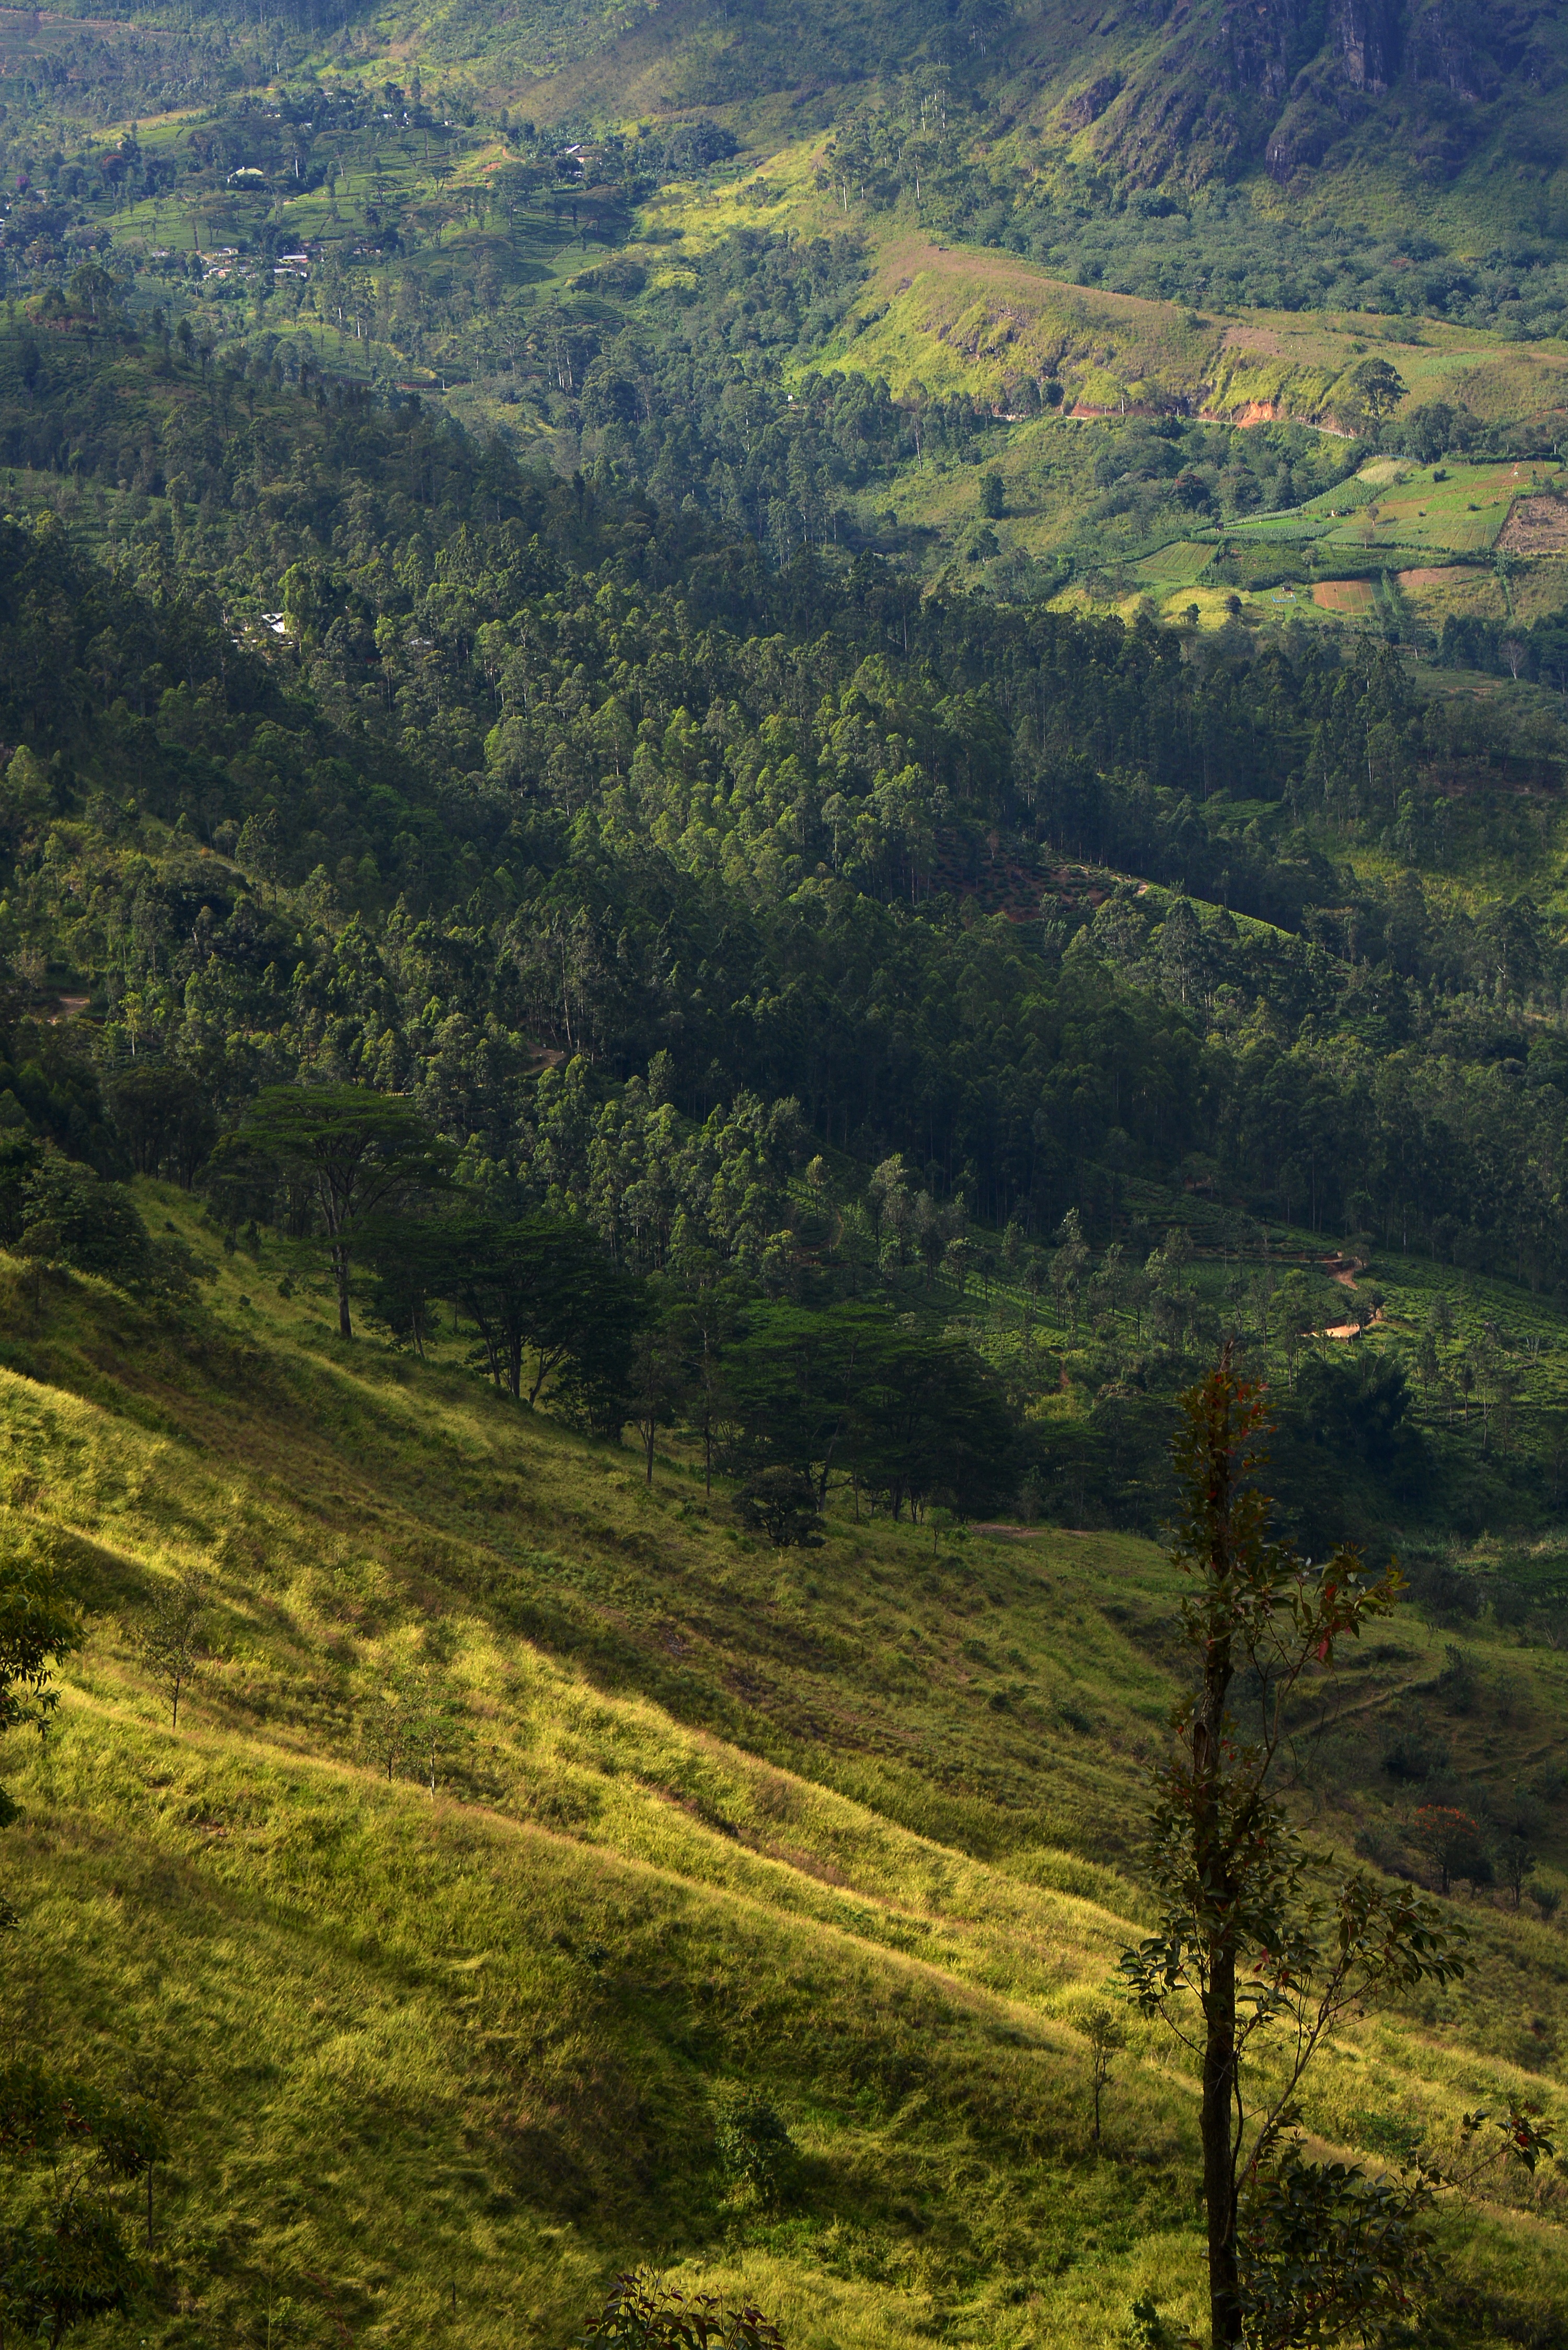
landscape, tree, nature, forest, wilderness, mountain, plant, meadow, leaf, hill, valley, mountain range, autumn, highland, ridge, vegetation, rainforest, plateau, woodland, habitat, ecosystem, rural area, natural environment, geographical feature, atmospheric phenomenon, woody plant, mountainous landforms, temperate broadleaf and mixed forest, temperate coniferous forest